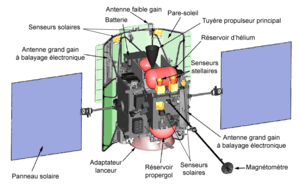
Schéma de l'arrière de MESSENGER, légende en français
MESSENGER est une mission d’étude de la planète Mercure de l’agence spatiale américaine NASA. La sonde spatiale, lancée en 2004, se place en orbite autour de la planète le 18 mars 2011. L’objectif de la mission est d’effectuer une cartographie complète de la planète, d’étudier la composition chimique de sa surface et de son exosphère, son histoire géologique, sa magnétosphère, la taille et les caractéristiques de son noyau, ainsi que l’origine de son champ magnétique. Mercure, planète la plus proche du Soleil, est quasiment inexplorée : MESSENGER n’a été précédée que par la sonde Mariner 10, qui a survolé la planète à trois reprises en 1974 et 1975. Les données que la mission a collectées doivent contribuer à affiner la connaissance des mécanismes de formation et d’évolution du Système solaire.